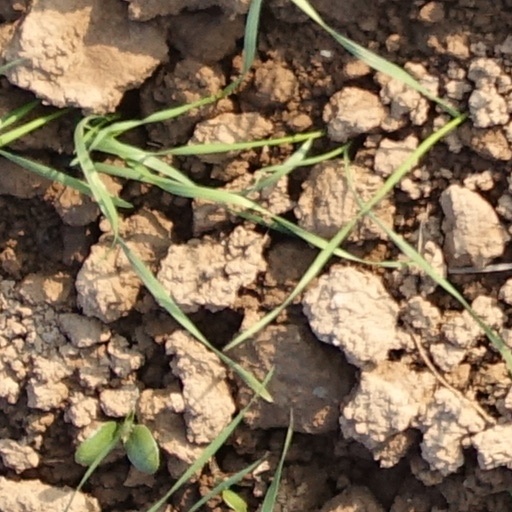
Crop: wheat